1986 Boston Red Sox season

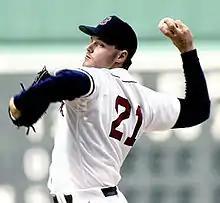
Roger Clemens

This was the first season since 1904 that the Yankees franchise (then known as the Highlanders) finished second in the standings to the Red Sox franchise (then known as the Americans).